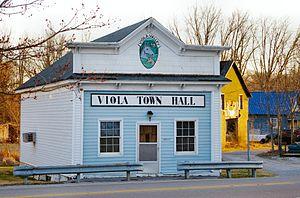
Viola est une municipalité américaine située dans le comté de Warren au Tennessee.